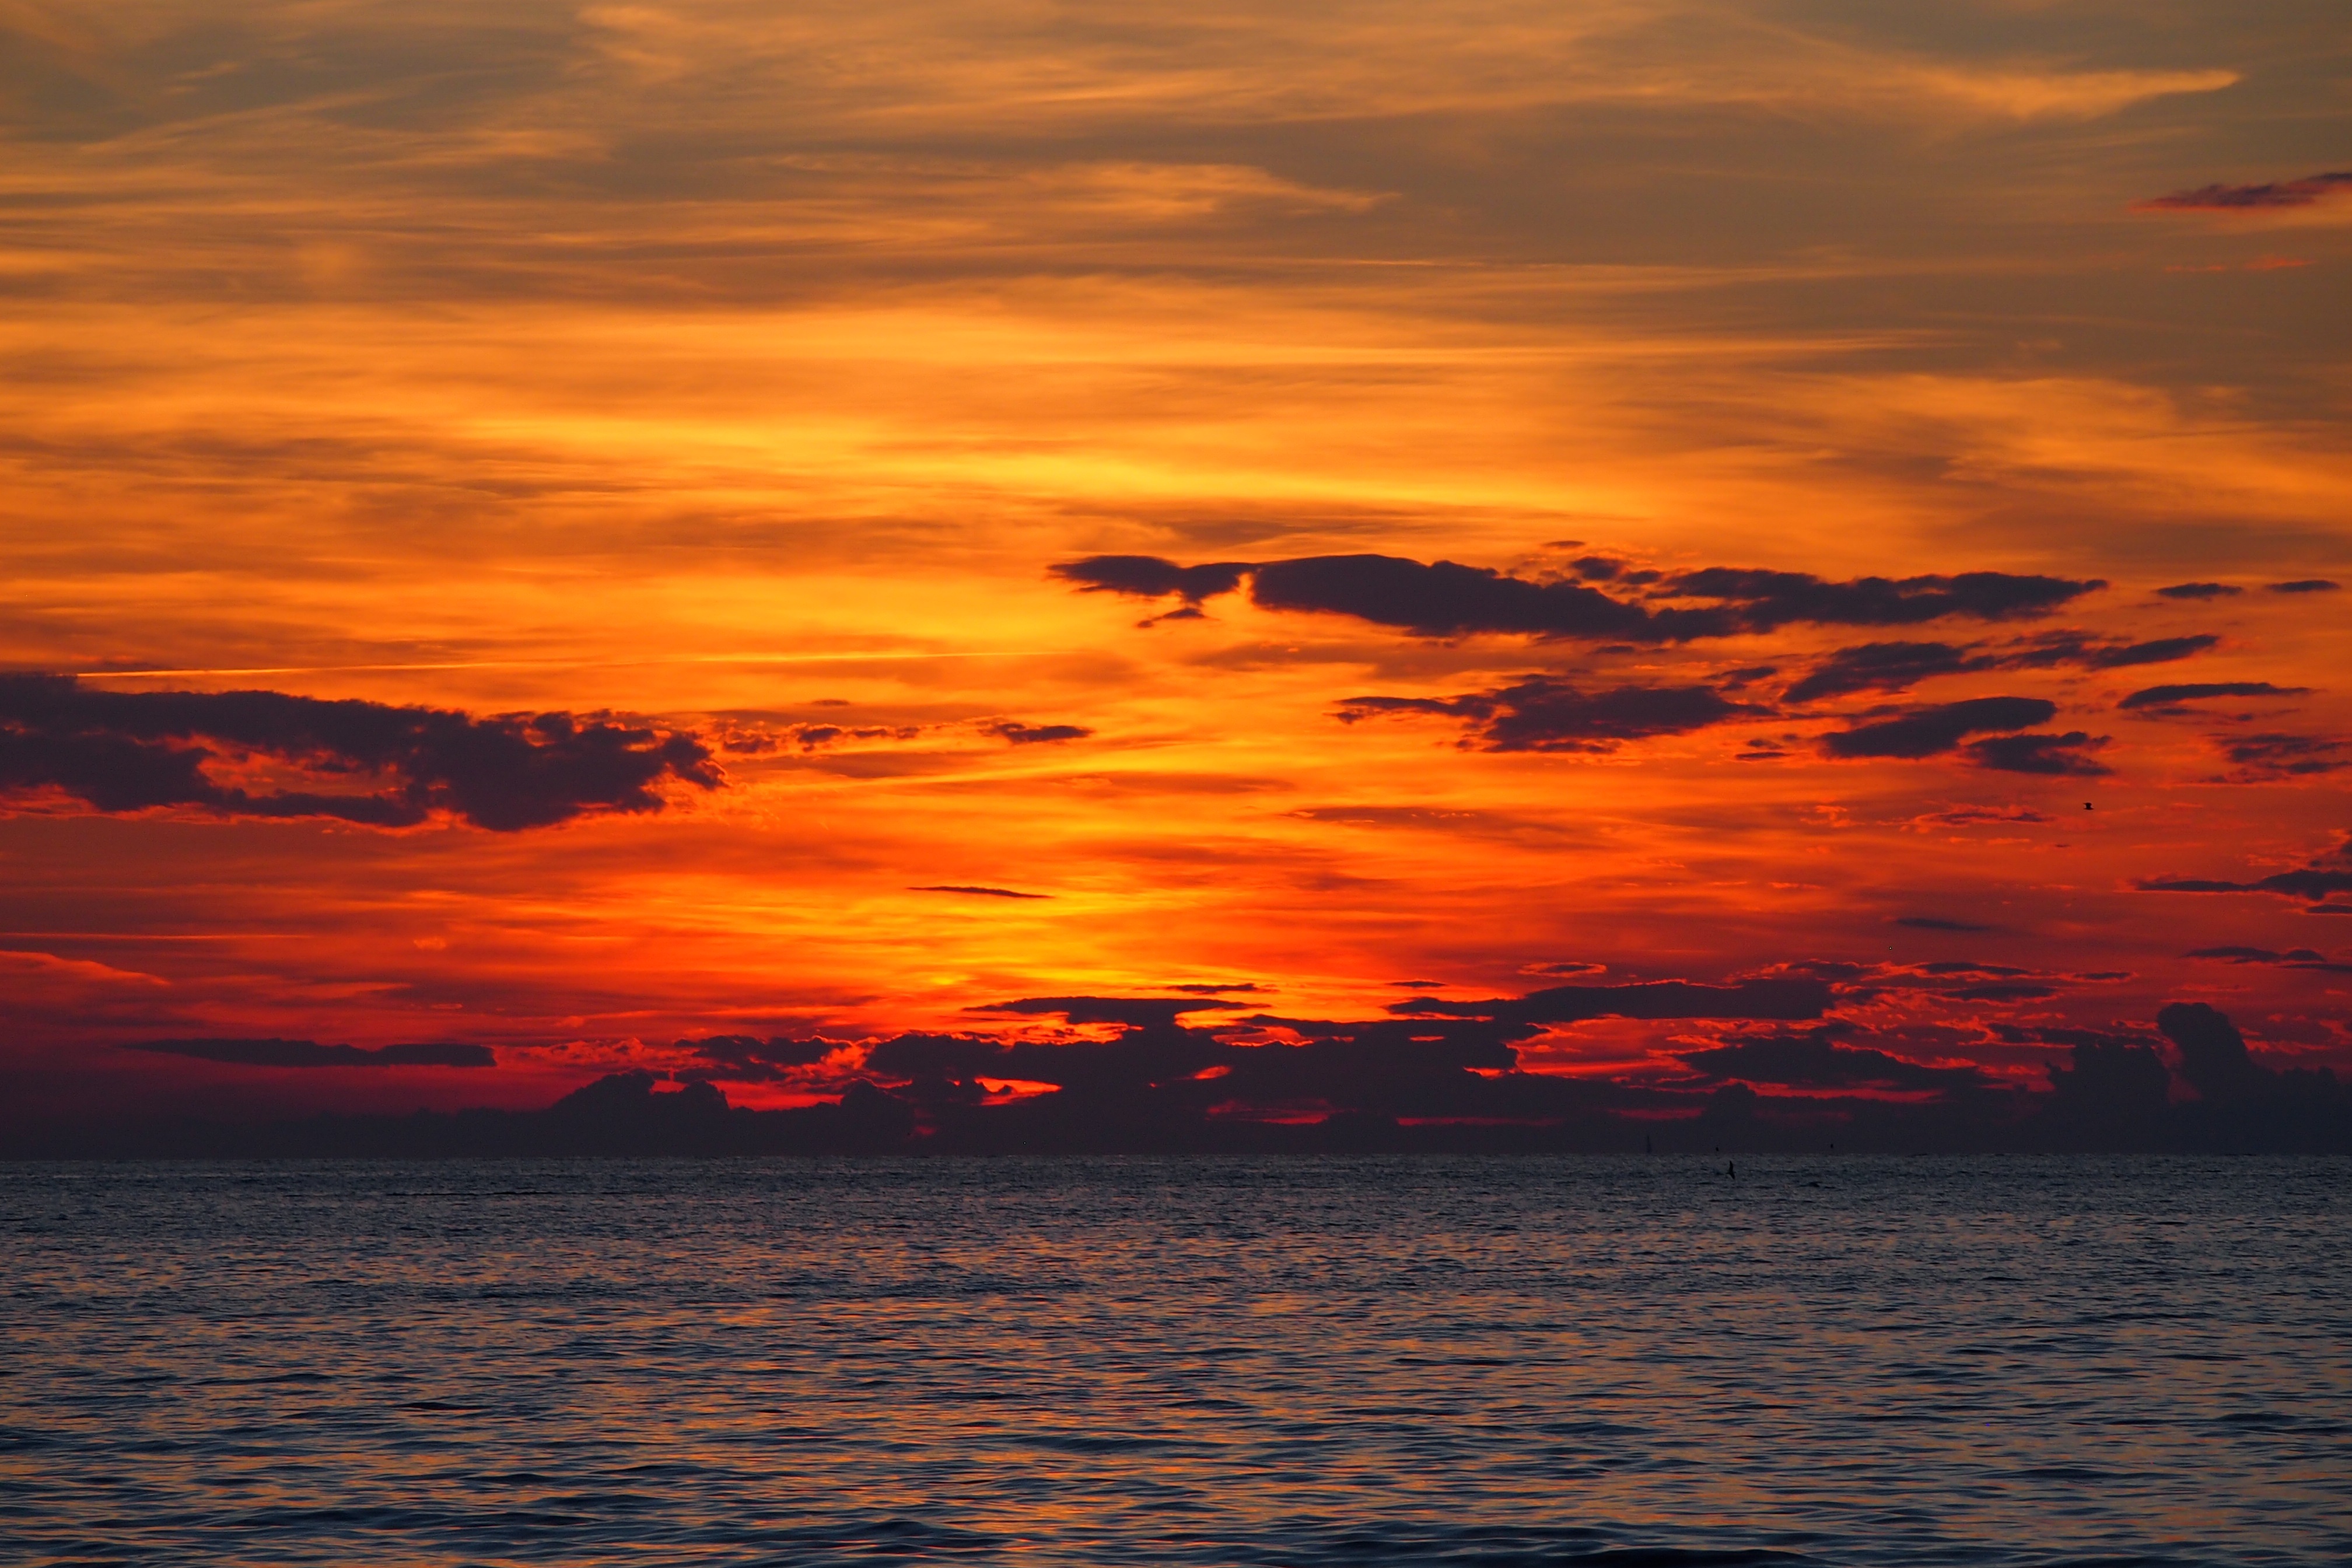
sea, coast, water, ocean, horizon, cloud, sky, sun, sunrise, sunset, morning, wave, dawn, atmosphere, dusk, evening, holiday, romantic, clouds, abendstimmung, afterglow, evening sky, red sky at morning